Collignon projection

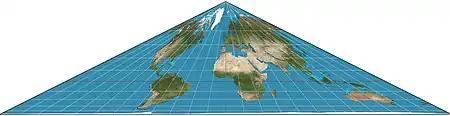
Collignon projection of the world.

The Collignon projection is an equal-area pseudocylindrical map projection first known to be published by Édouard Collignon in 1865 and subsequently cited by A. Tissot in 1881.